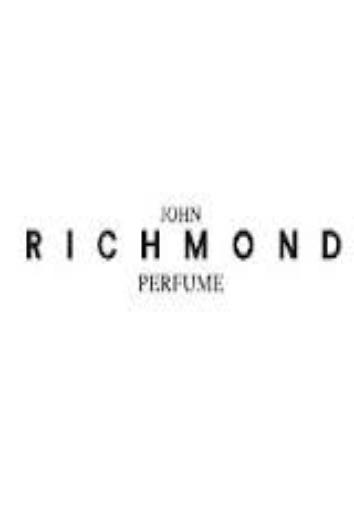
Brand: John Richmond
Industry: Clothes